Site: brandenburg
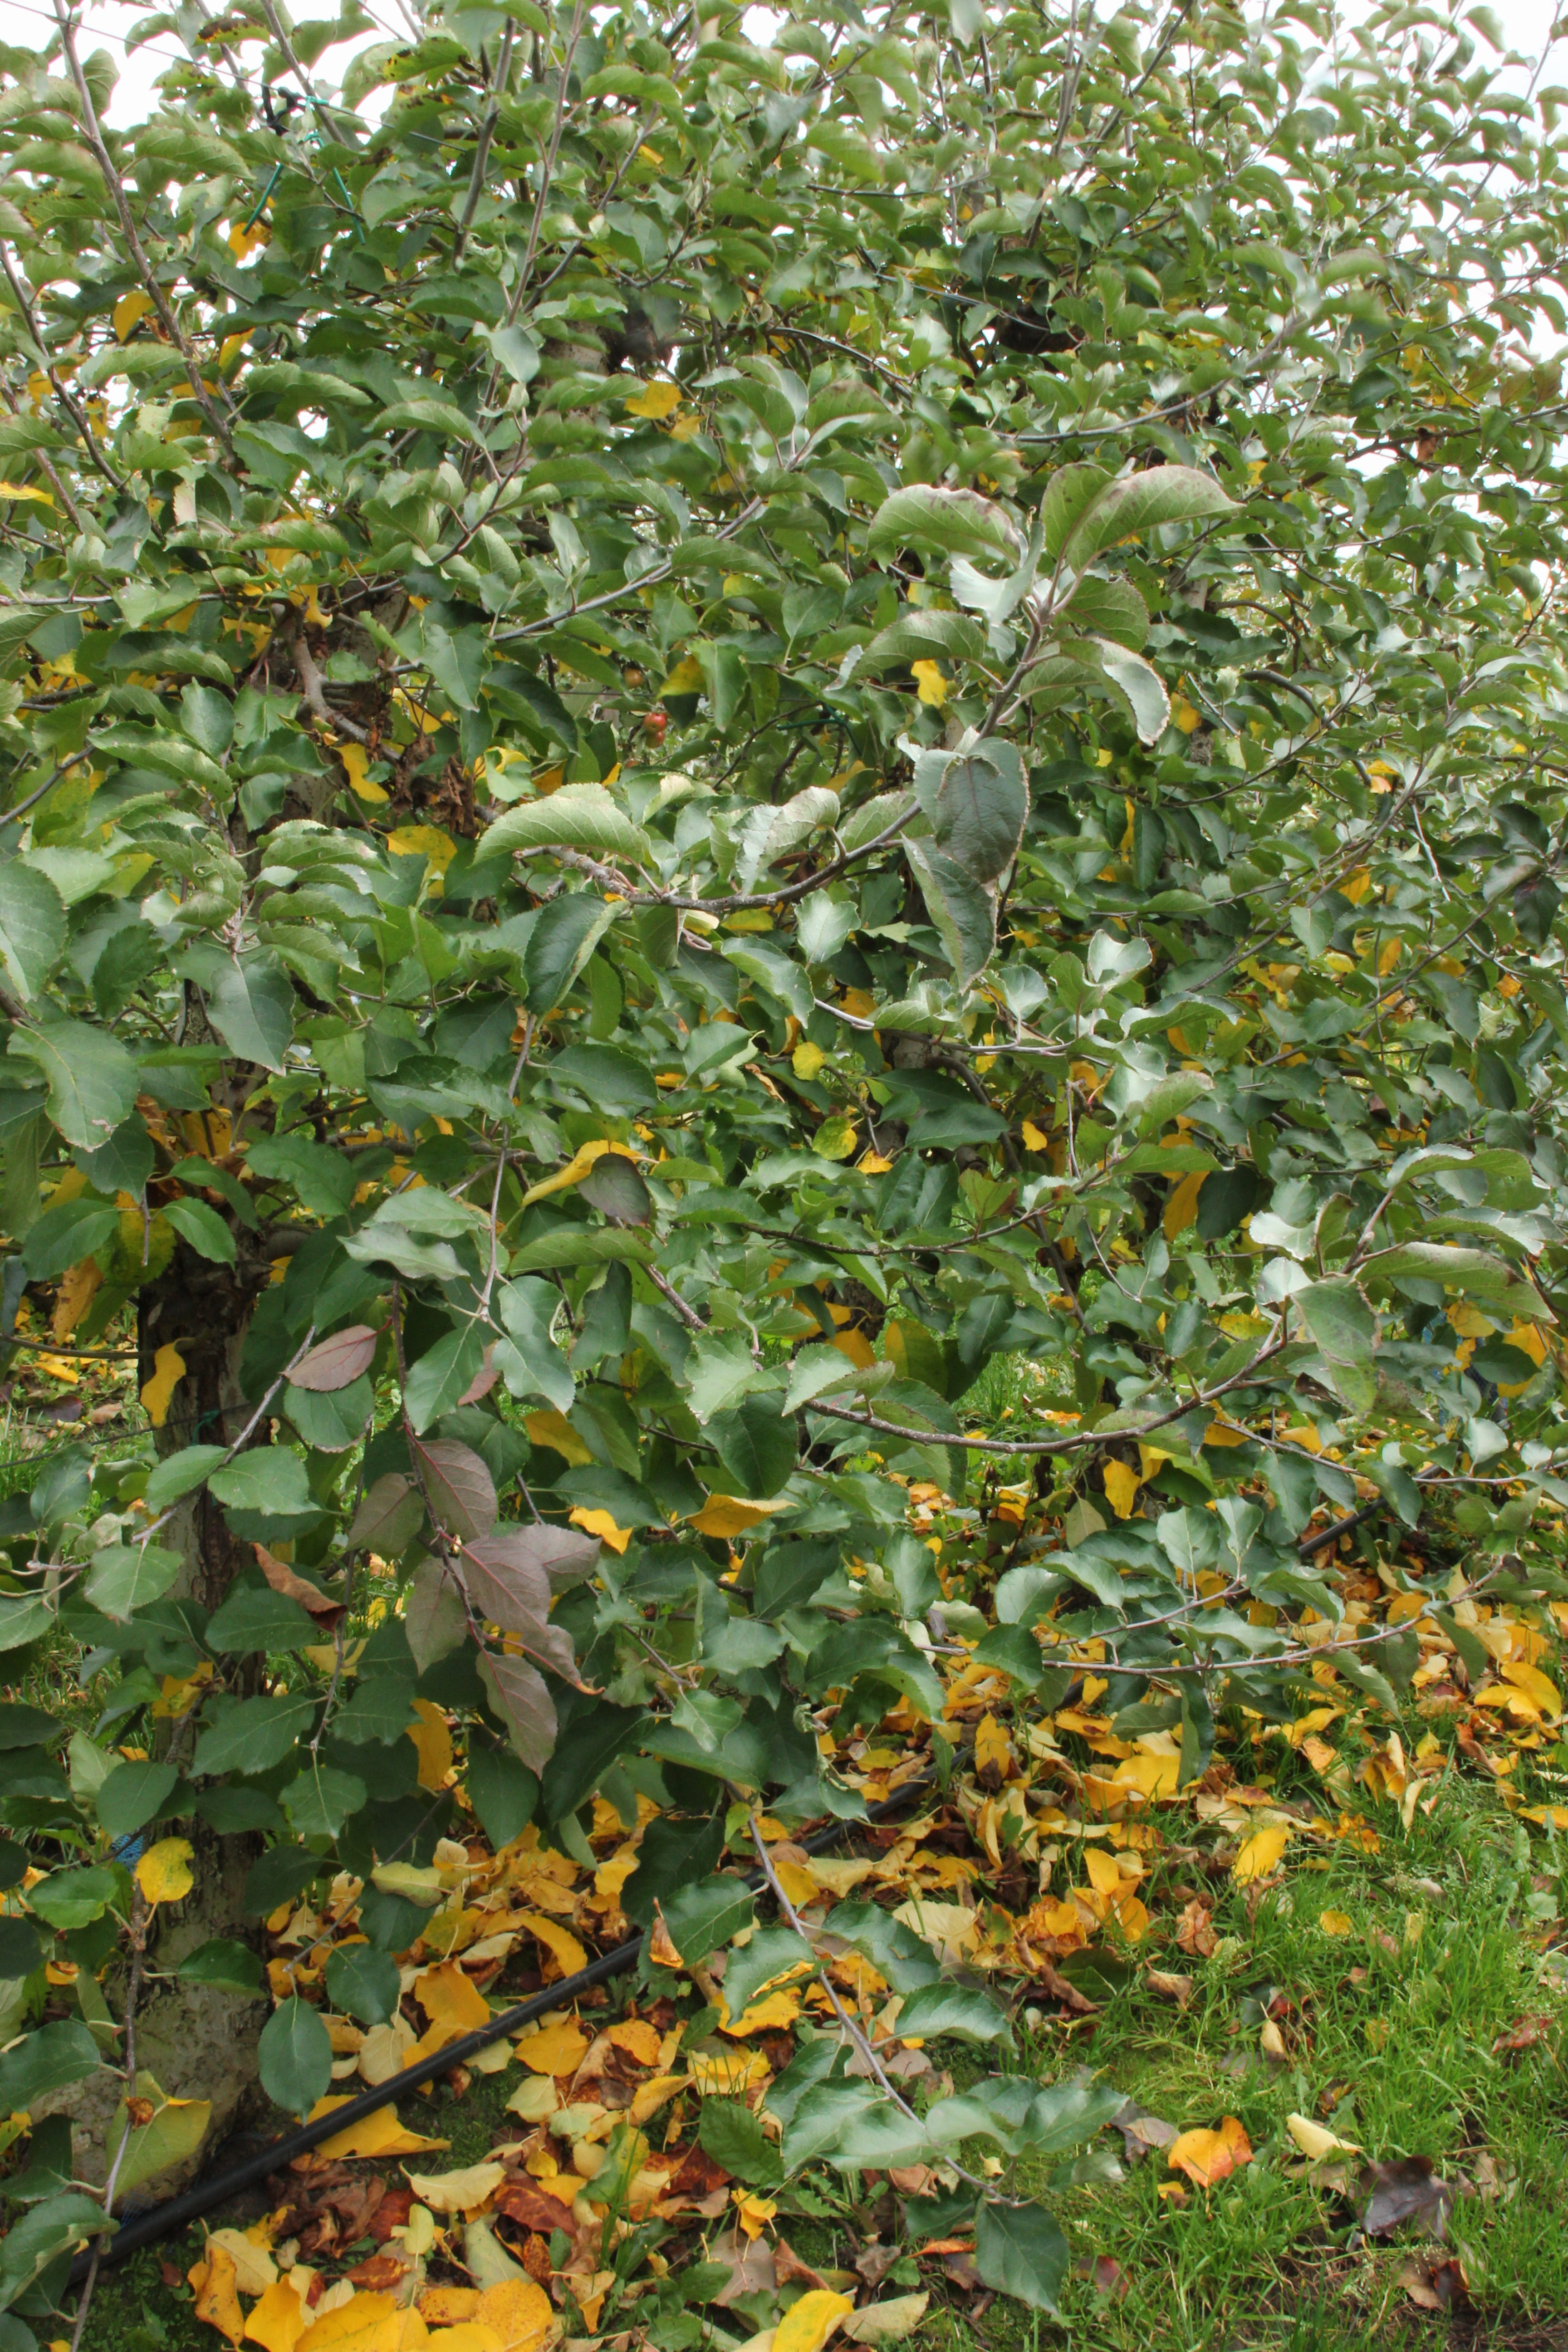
Growth stage (BBCH 91): Senescence, beginning of dormancy